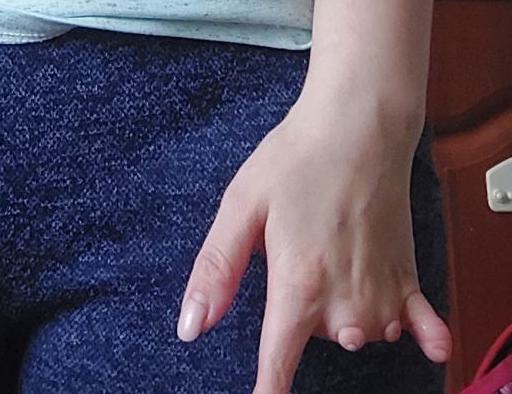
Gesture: no_gesture